Andenes Lighthouse

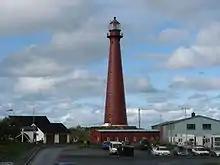
View of the lighthouse

Andenes Lighthouse is a coastal lighthouse in Andøy Municipality in Nordland county, Norway. It is located in the village of Andenes at the northern end of the island of Andøya in the Vesterålen archipelago. It was established in 1859 and automated in 1978. The lighthouse was listed as a protected site in 1999.